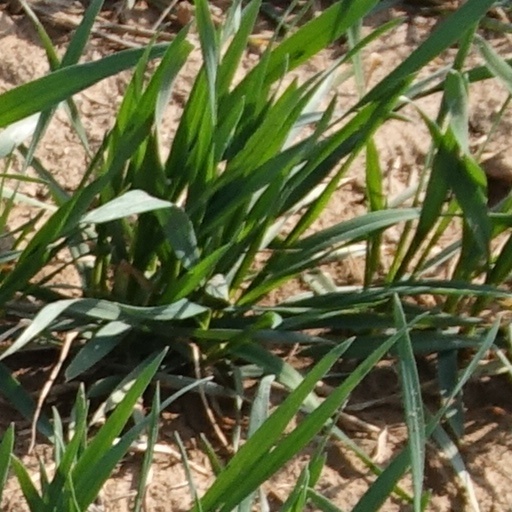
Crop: wheat